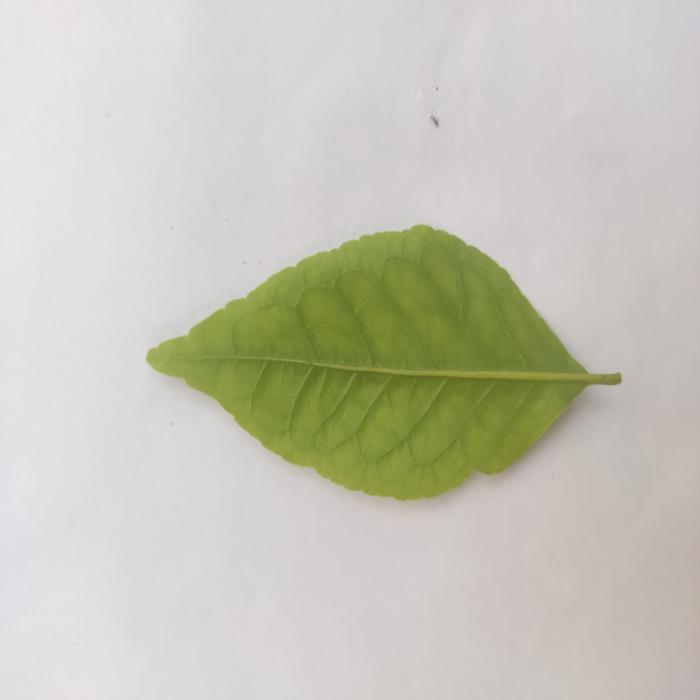
Crop: Aegle Marmelos
Leaf condition: Cercospora_Leaf